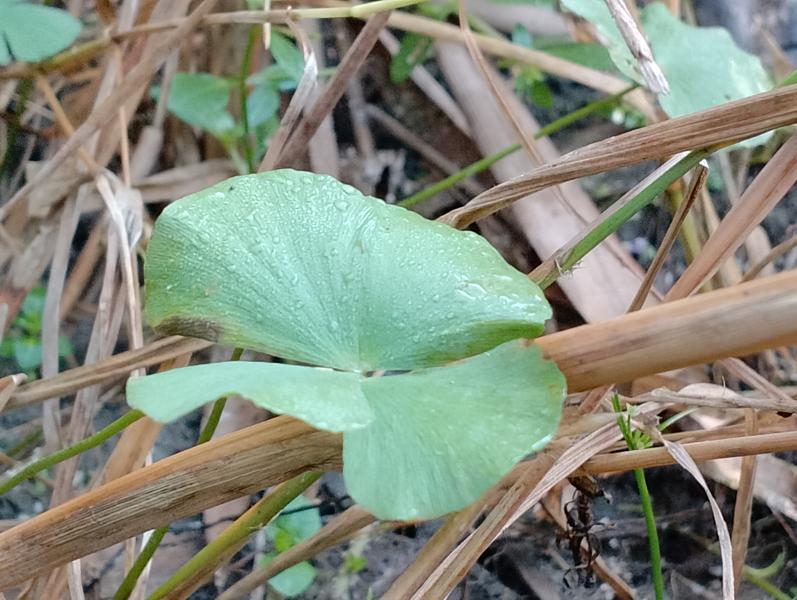
Weed species: Marsilea minuta